Bach Media

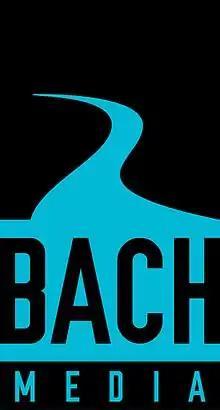
Bach Media Logotype

Bach Media is an audiovisual production company founded by the Cuban filmmaker Jesús Hernández Bach in April, 2014. Based in New York City, Bach Media specializes in the production, screening and distribution of Cuban films both in Cuba and in the United States. Bach Media also collaborates with producers from other countries who are interested in doing on-location filming in Cuba.